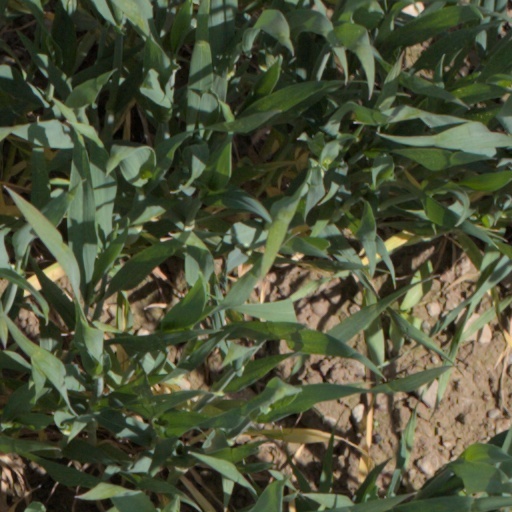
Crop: wheat